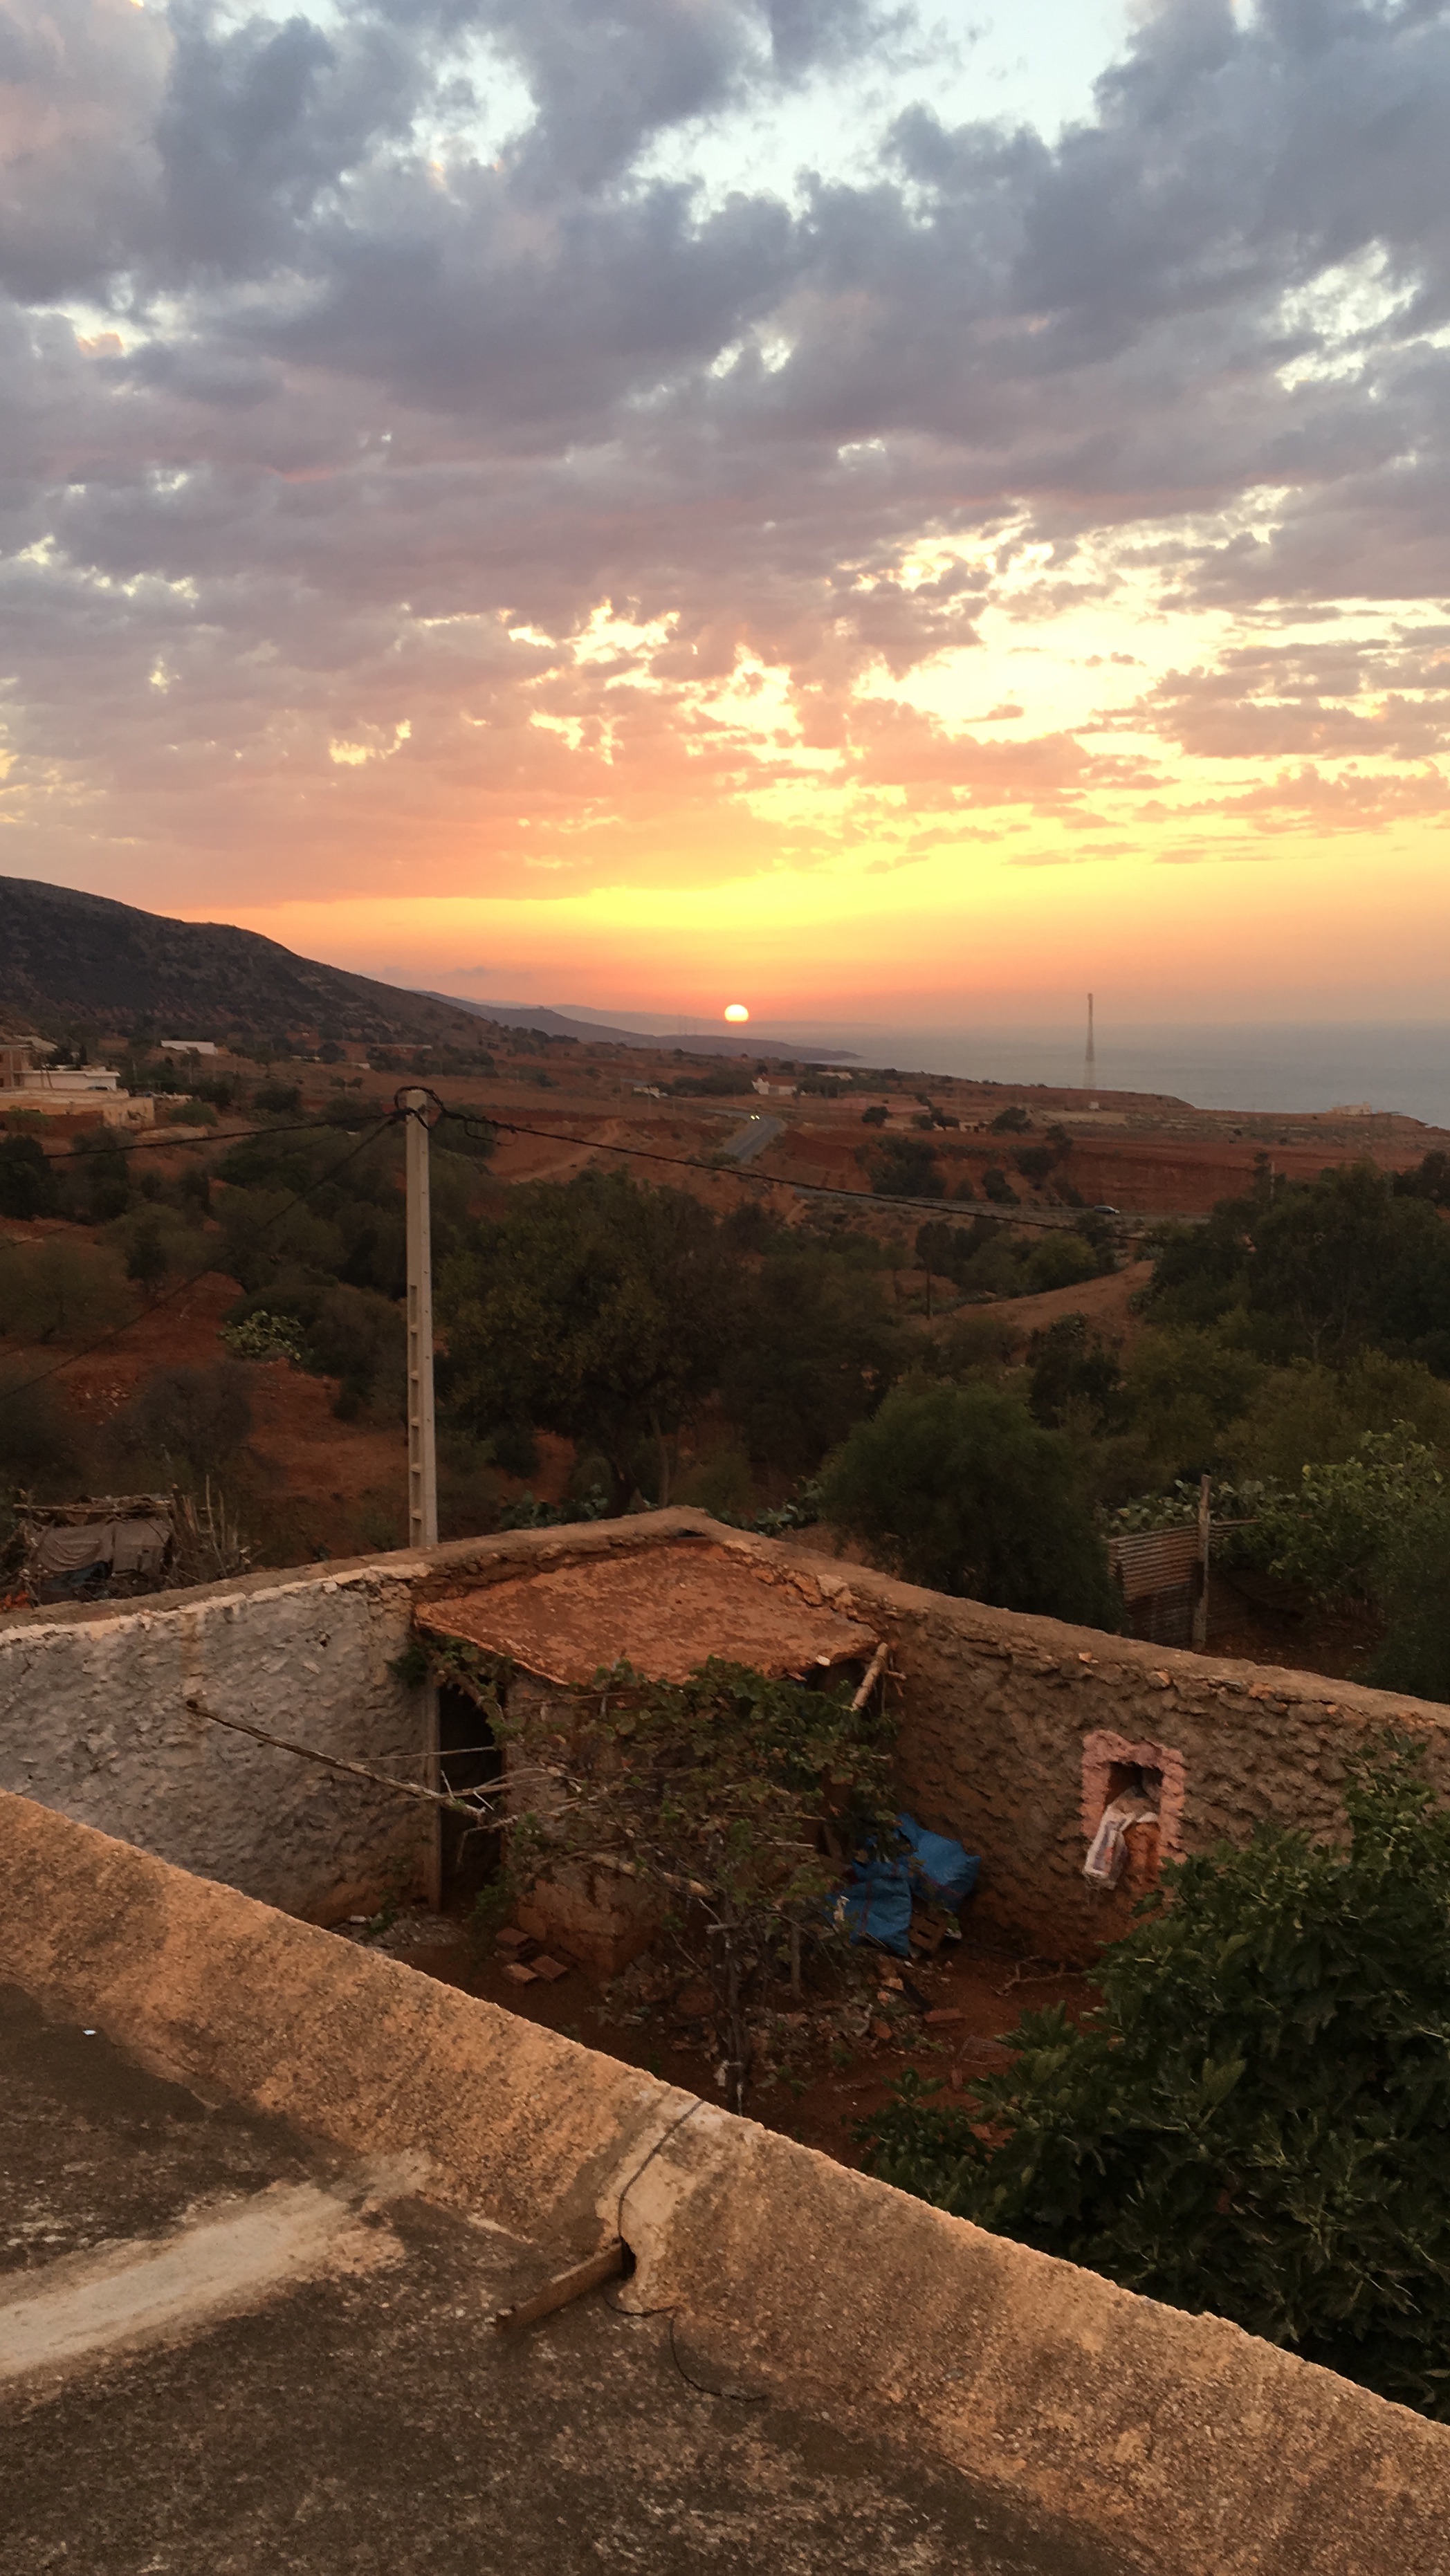
landscape, sea, horizon, mountain, cloud, sky, sunrise, sunset, sunlight, morning, hill, dawn, dusk, evening, rural area